Théâtre Lyrique

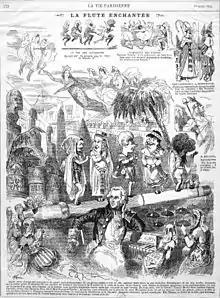

In 1862, as a result of the destruction of the theatres on the boulevard du Temple during Haussmann's renovation of Paris, the company relocated to a new theatre (capacity 1800) on the east side of the Place du Châtelet. The architect was Gabriel Davioud, and he also designed a larger, but similarly styled theatre, the Cirque Impérial, on the west side of the square. The two theatres, which face each other, are still to be found in the same locations, but with different names: the Cirque Impérial soon became the Théâtre du Châtelet, and that of the Théâtre Lyrique is today known as the Théâtre de la Ville. Not long before opening at the new theatre in October, the company was officially renamed Théâtre Lyrique Impérial, but reverted to its previous name after the fall of Napoleon III in 1870. The company continued performing in the theatre, sometimes referred to as the Salle du Théâtre-Lyrique, until 25 May 1871, when it was destroyed by a fire caused by the fighting during the Paris Commune. The theatre was eventually rebuilt on the same site in the same style and reopened in 1874 as the Théâtre des Nations and later became the Théâtre Sarah Bernhardt, but was never again used by the Théâtre Lyrique.